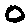
Label: 0